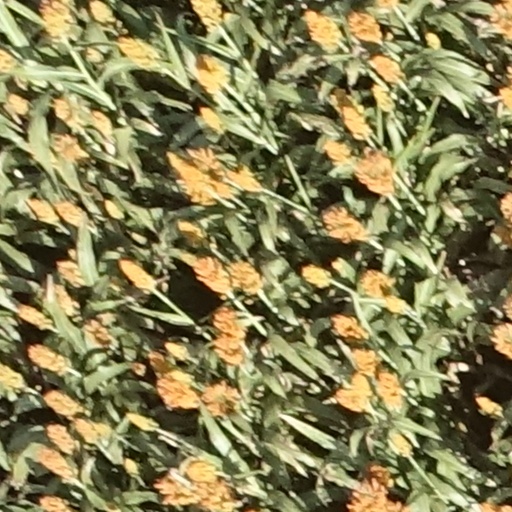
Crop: sorghum